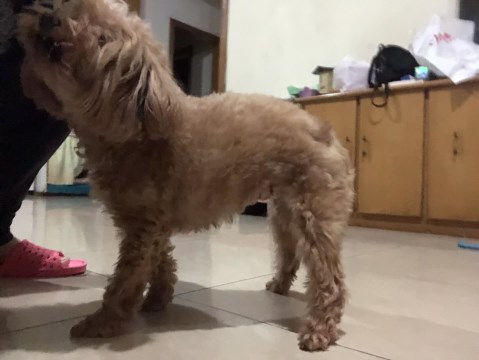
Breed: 7449-n000128-teddy